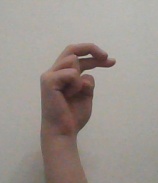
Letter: zay